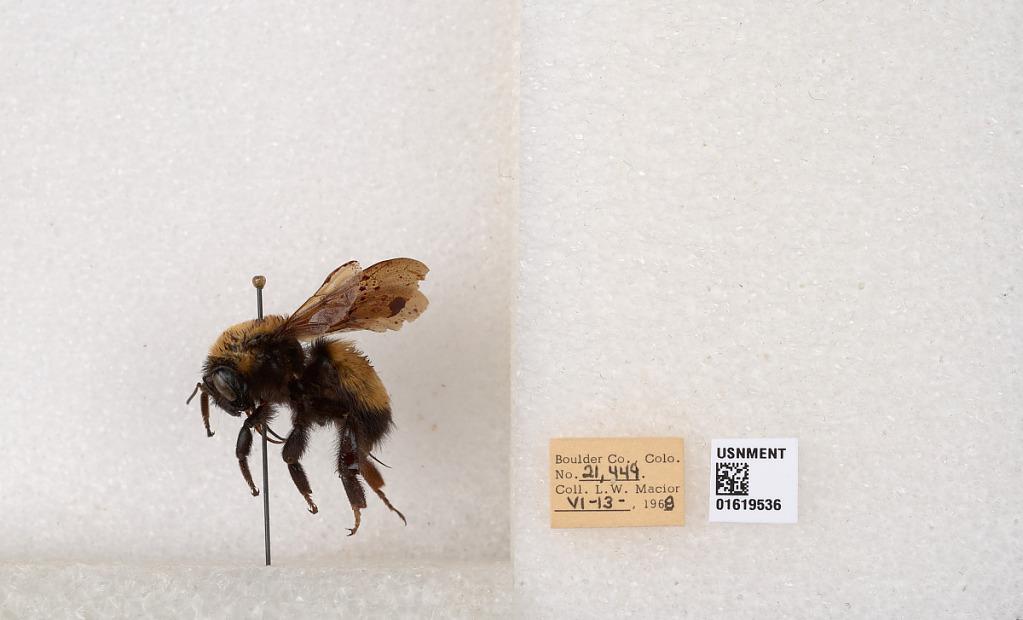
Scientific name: Bombus (Bombus) nevadensis Cresson